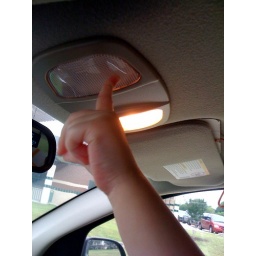
The girl has a new favorite activity in the car (while parked). On off. on off on off....